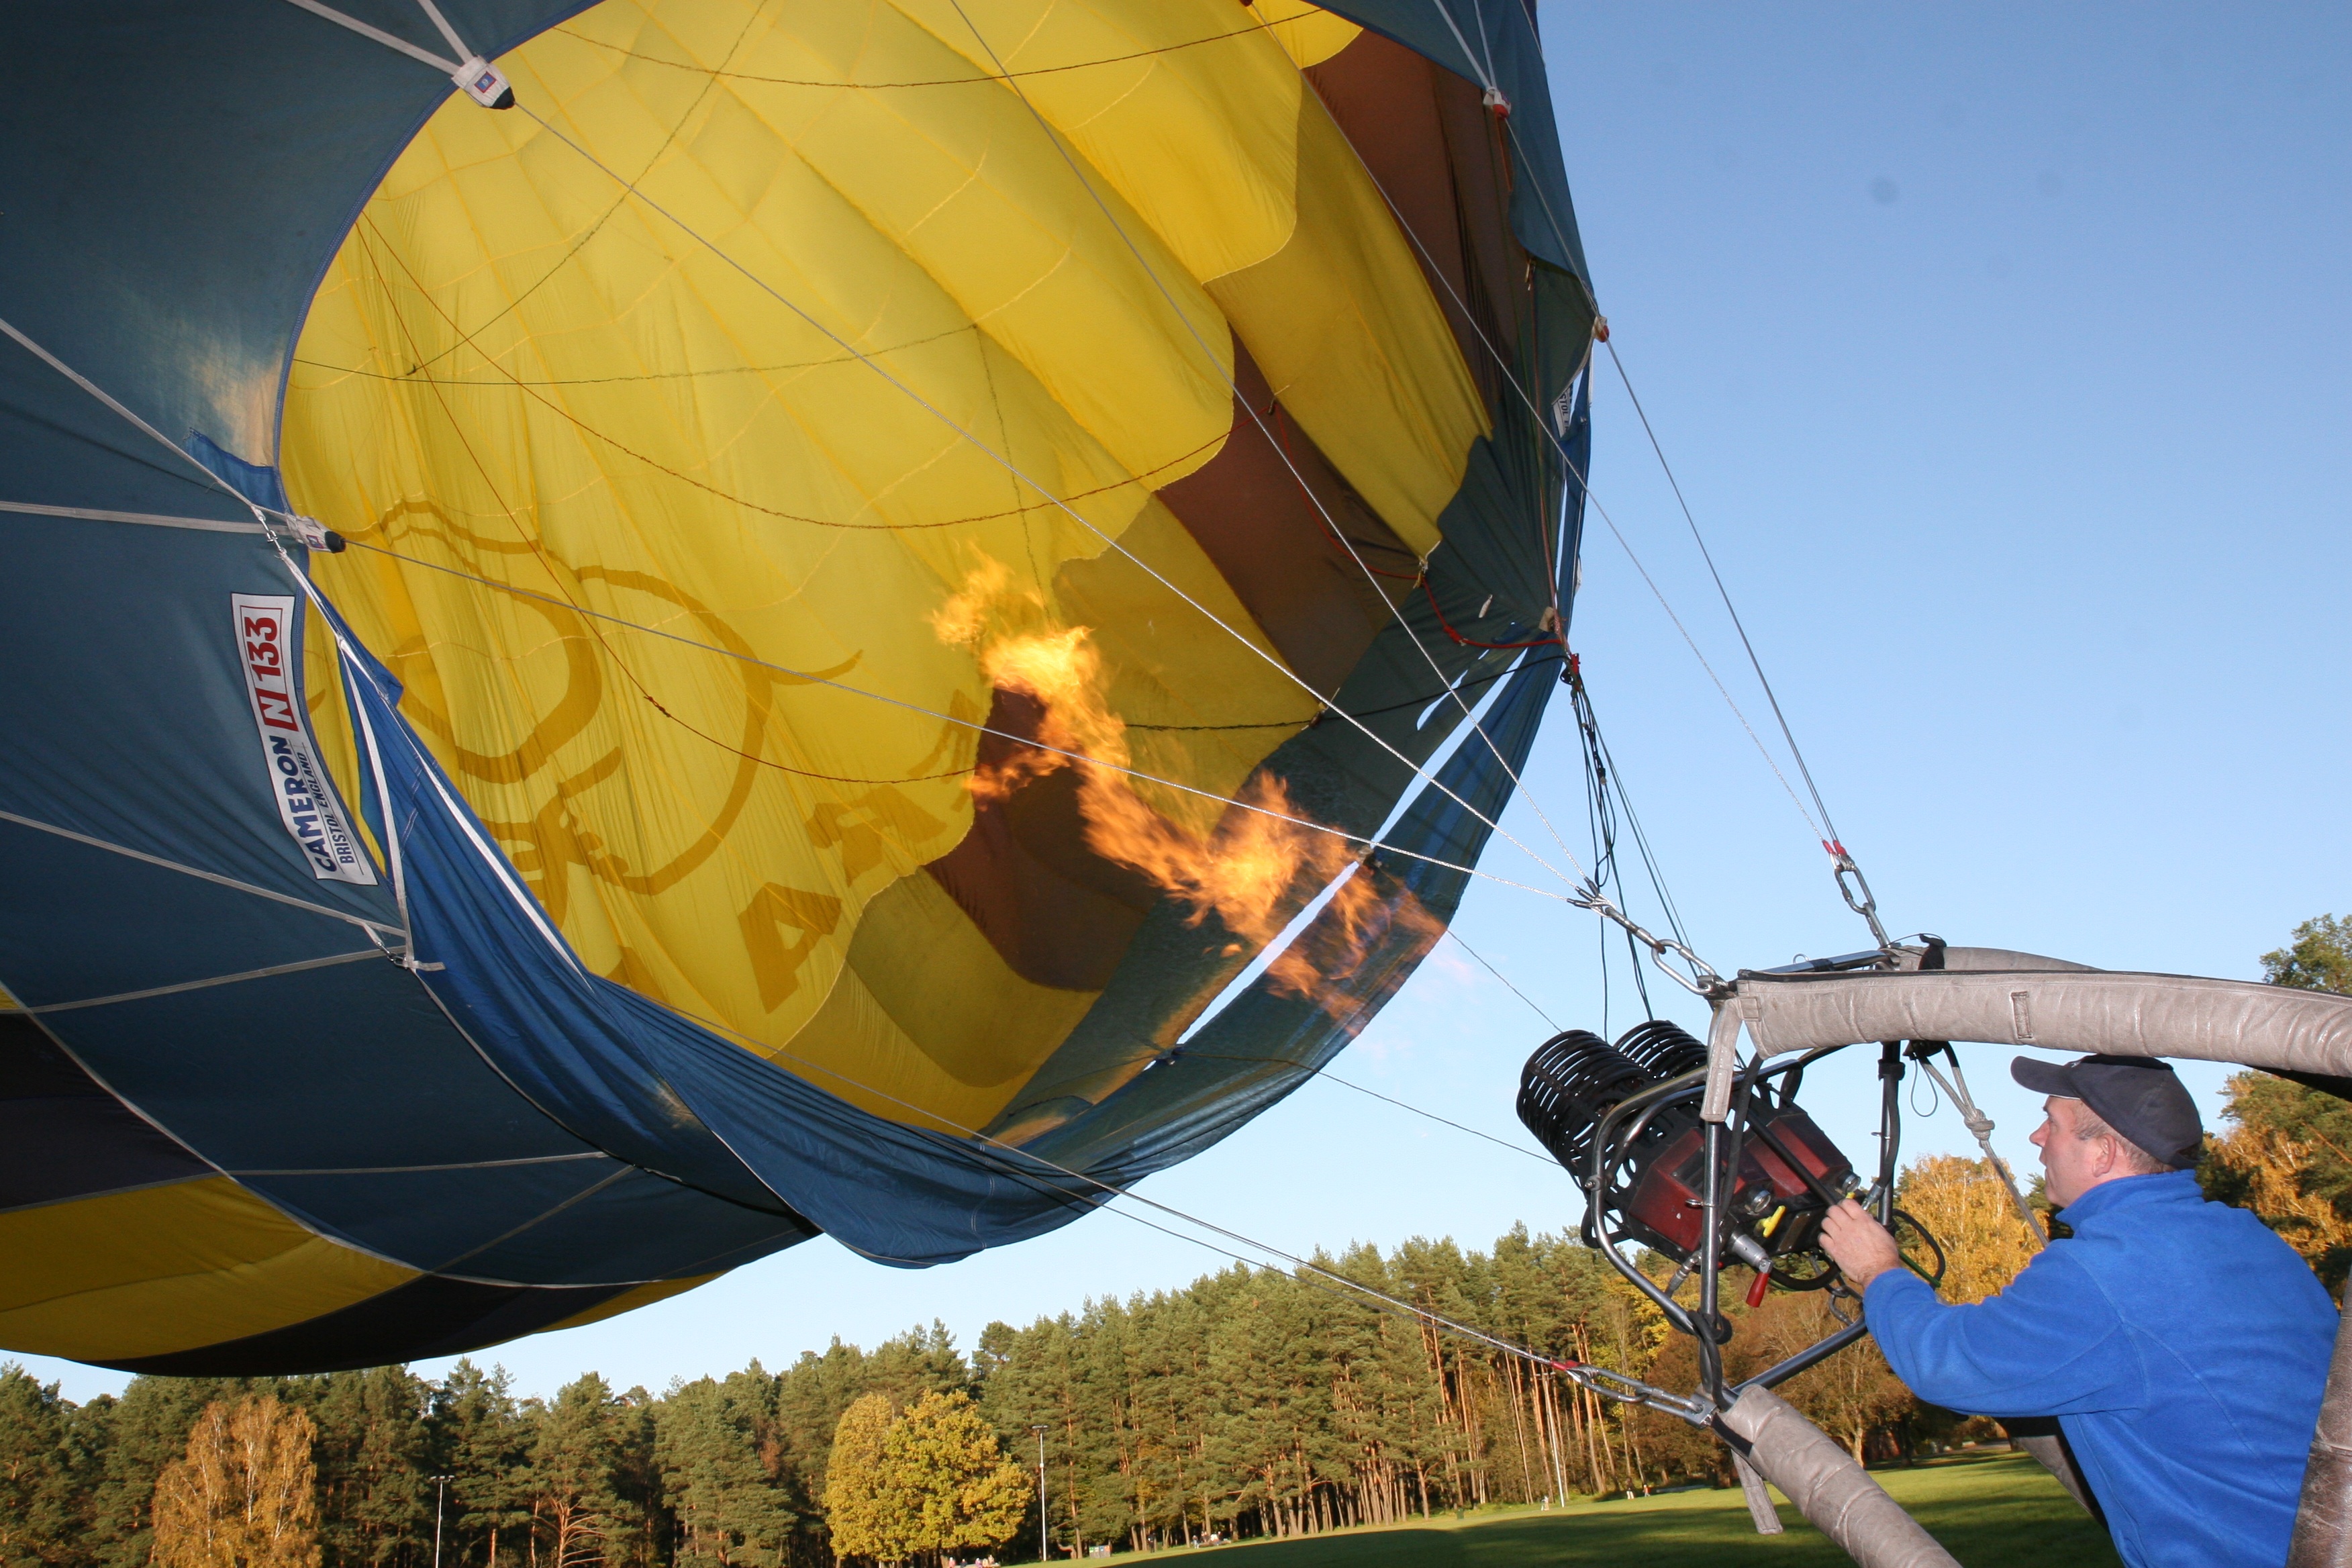
balloon, hot air balloon, flying, aircraft, vehicle, fire, toy, ballooning, hot air ballooning, air balloon, atmosphere of earth